Superboy

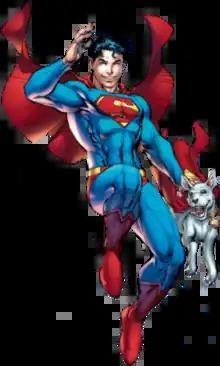
Clark Kent as Superboy with Krypto in "Legion of Super-Heroes" vol. 6 #2 (August 2010), art by Jim Lee, Wayne Faucher, and Hi-Fi Design.

On his eighth birthday, Clark dons an indestructible costume woven by Martha from the Kryptonian blankets that accompanied him on his journey to Earth. He becomes the costumed hero Superboy, the first superhero of Earth-One. Around the same time as his public debut, Superboy learns of his Kryptonian origin, and several weeks later, he gives reporter Perry White the exclusive story about his alien background. Though most of Superboy's early adventures occur in the vicinity of Smallville, he becomes famous for his superheroics around the globe. Superboy's status as both Smallville's hometown hero and as a national/global hero are reflected in the emergency-signal system that he establishes with Chief Parker of the Smallville Police and the President of the United States. As Superboy repeatedly ventures into interstellar space, his super-heroics also bring him fame on other worlds.